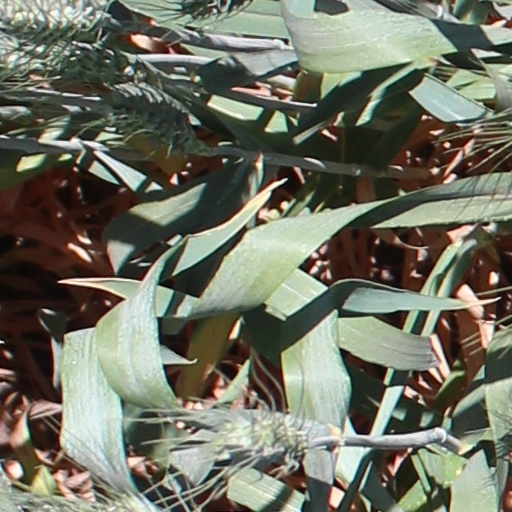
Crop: wheat